King County Labor Council

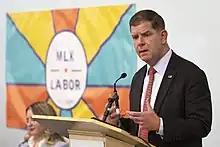
Marty Walsh, United States secretary of labor, speaks at a council event in 2022

The first major labor action in the new century occurred in 2000 when the KCLC actively supported aerospace giant Boeing's striking engineers and technicians as represented by the then unaffiliated Society of Professional Engineering Employees in Aerospace (SPEEA). The KCLC's affiliated AFL–CIO unions joined together with SPEEA during a 31-day strike against Boeing. As a result of the success of the strike SPEEA affiliated with the International Professional and Technical Employees Union and the KCLC.